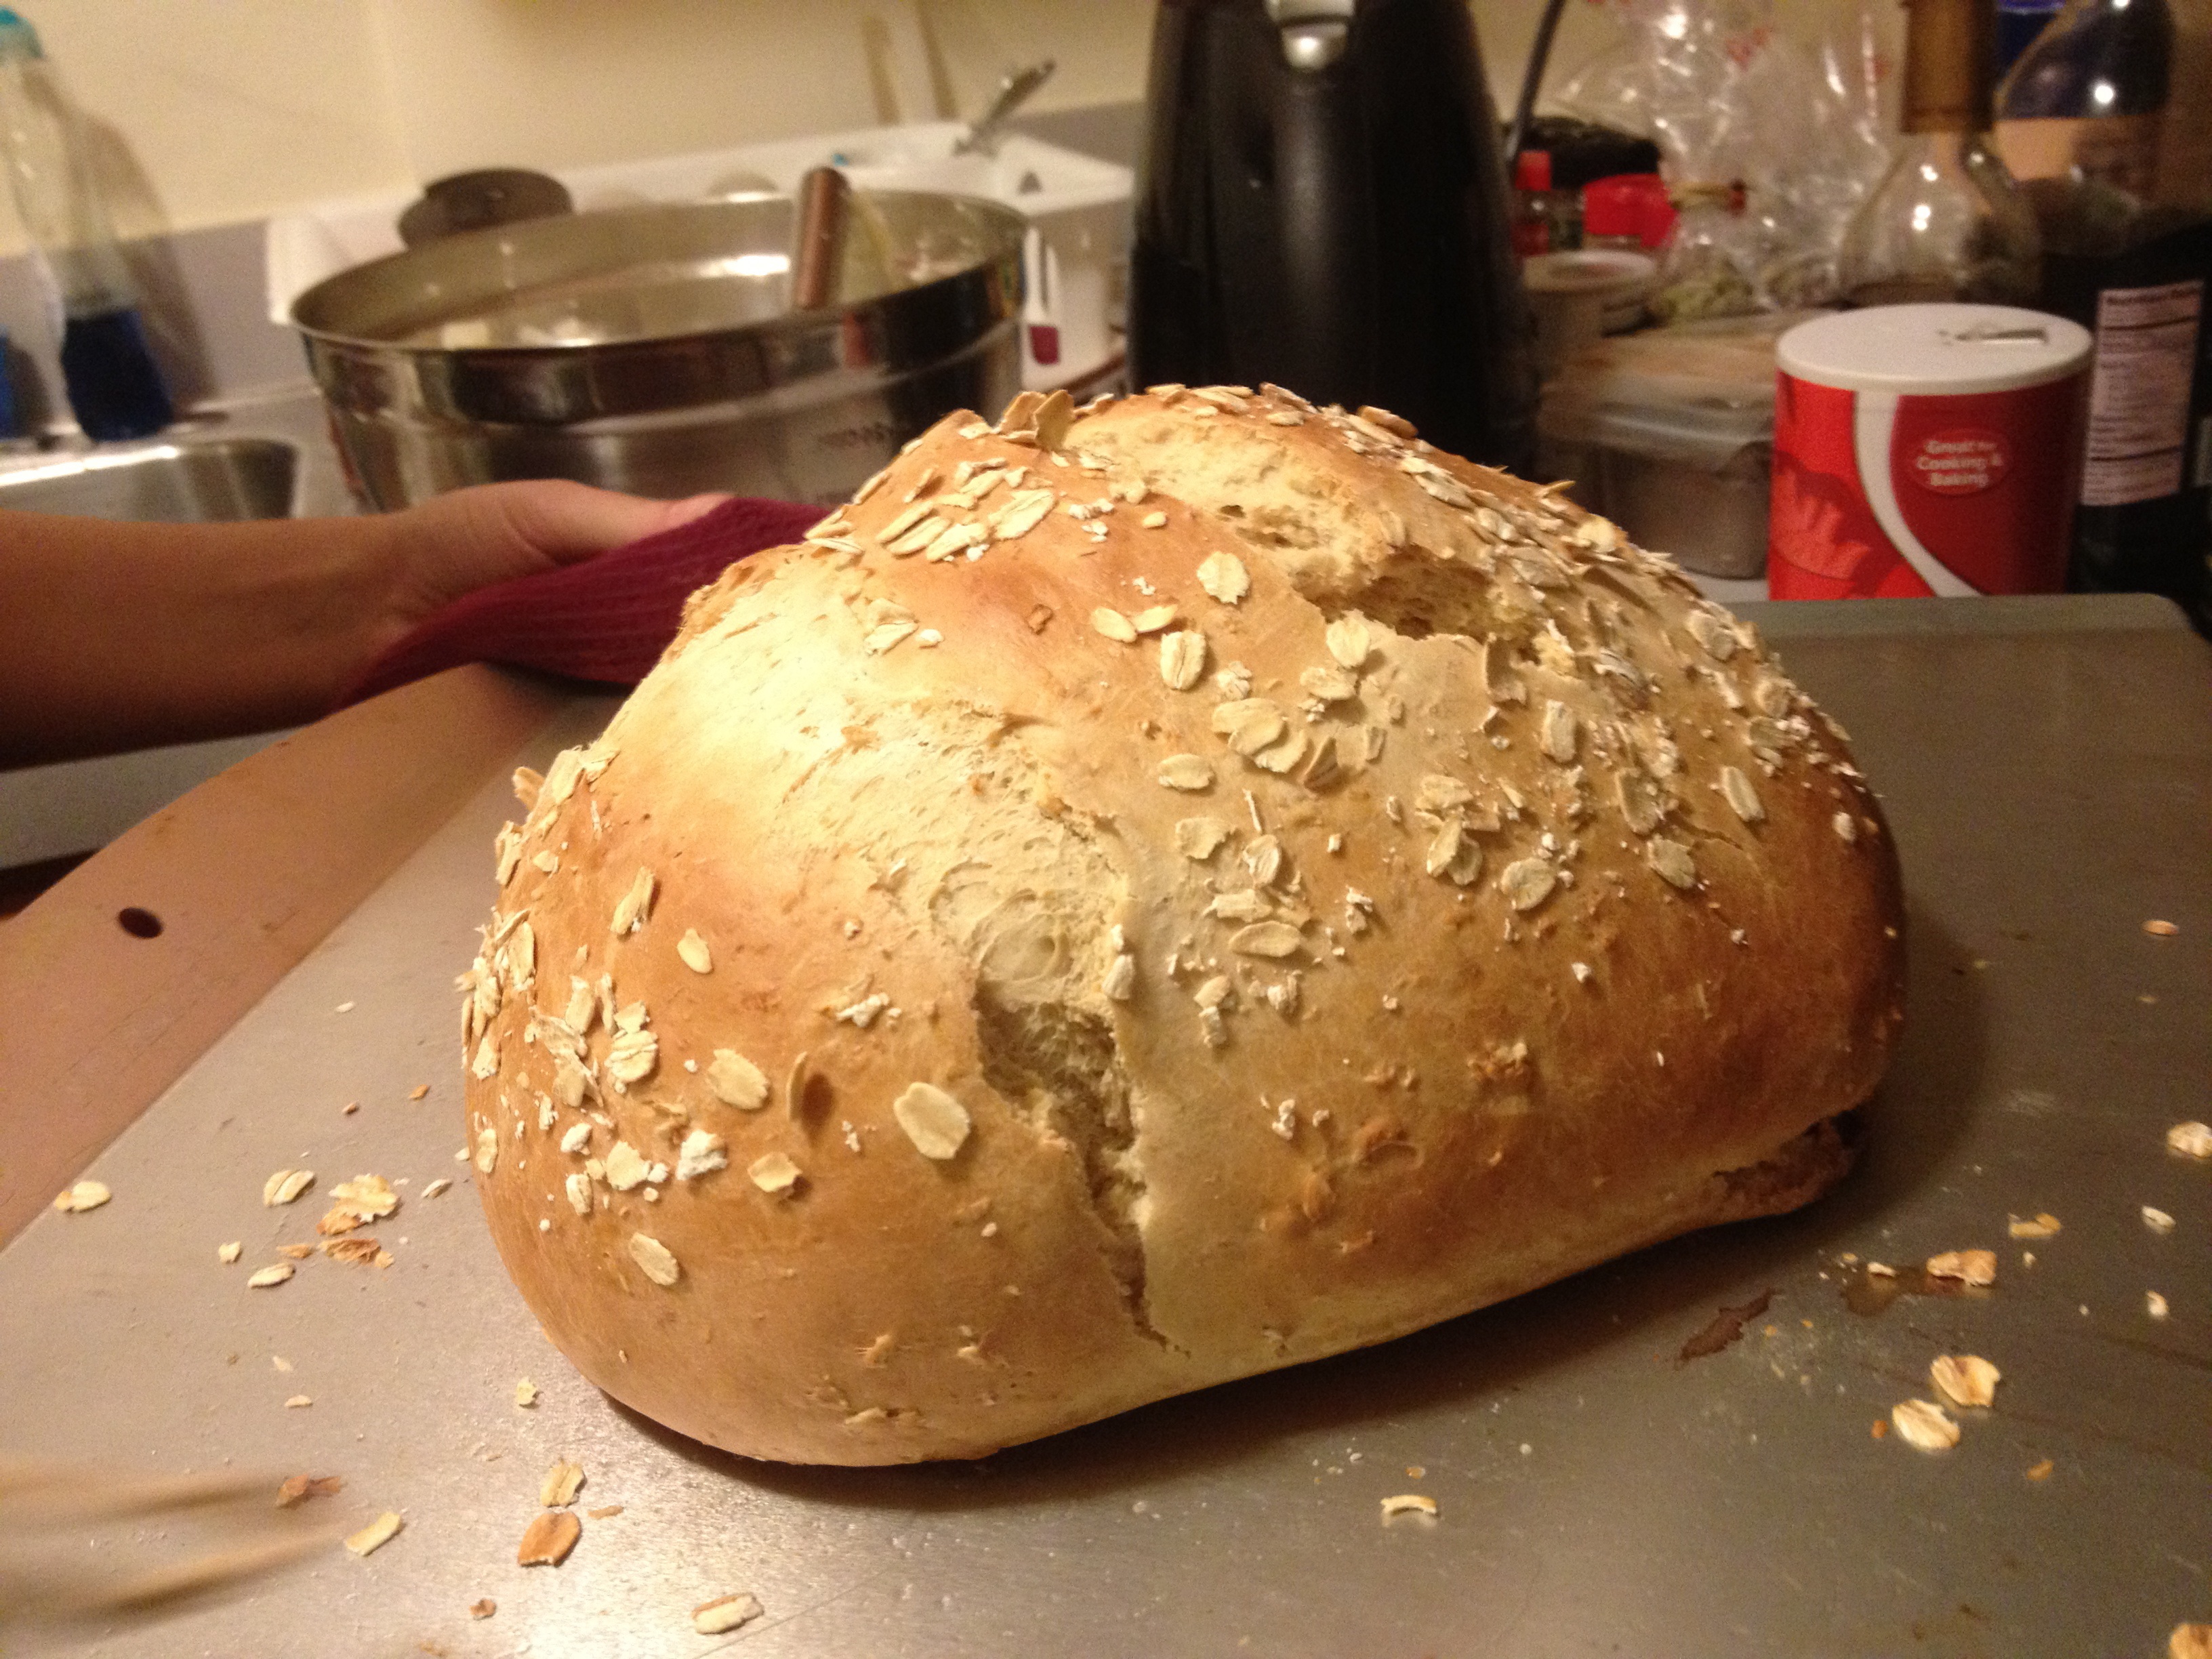
wheat, grain, meal, food, baking, delicious, homemade, bread, bakery, dough, loaf, baked, baguette, bun, ciabatta, flour, baked goods, whole wheat, grass family